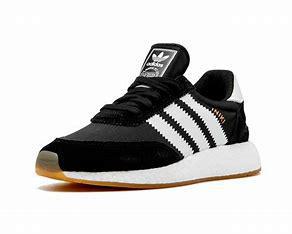
Brand: Adidas
Model: Iniki Runner